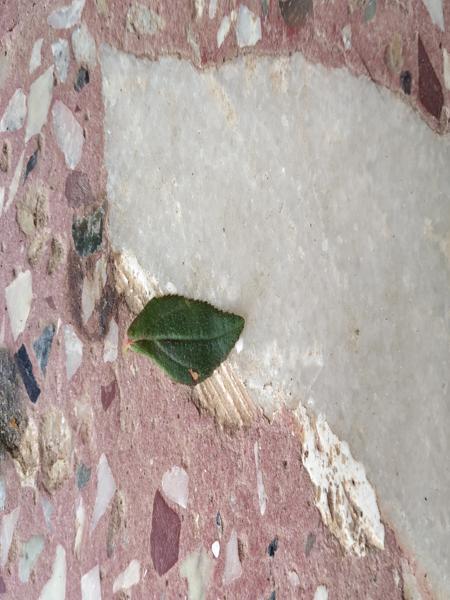
Plant: Astma_weed